Raphael (crater)

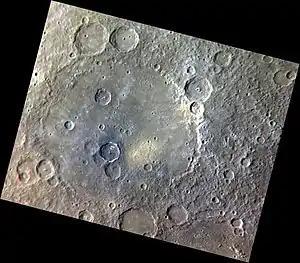
"MESSENGER" approximate color image

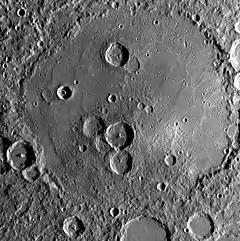
Another "MESSENGER" view

Raphael is a crater on Mercury. Its name was adopted by the International Astronomical Union (IAU) in 1976, and is named for the Italian painter Raphael (Raffaello Sanzio da Urbino). It is Tolstojan in age. The crater was first imaged by Mariner 10 in 1974.